Sorkheh Deh-e Olya

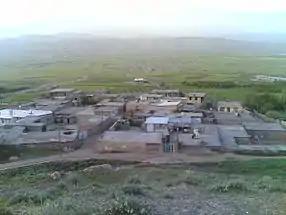

Sorkheh Deh-e Olya (also Romanized as Sorkheh Deh-e ‘Olyā; also known as Sorkheh Dar, and sersero) is a village in Koregah-e Sharqi Rural District, in the Central District of Khorramabad County, Lorestan Province, Iran. At the 2006 census, its population was 201, in 33 families.